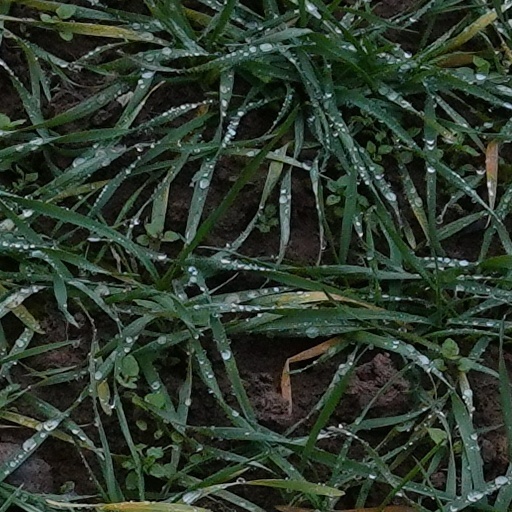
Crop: wheat